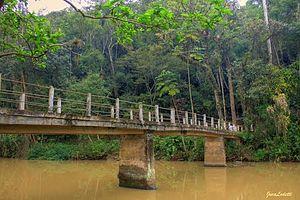
Le rio Jundiá est une rivière brésilienne du sud de l'État de Santa Catarina.